Somali National Front

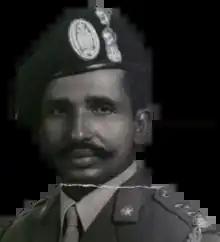
Political Leader of the SNF, Omar Haji Masallah in 1973

For most of the civil war, the SNF governed and conducted operations in the Gedo region of southern Somalia. In an effort to restore order in the area, the SNF supported the creation of an Islamic Sharia court to resolve disputes and a police force to maintain order. As a result, a relatively effective governing administration was established in the region. The SNF's political leadership, led by former Defense Minister General Omar Haji Masallah, was based in Nairobi, Kenya, while the military wing was led by General Mohammed Hashi Ghani based in the city of Luuq, Gedo. The organization would be consistently represented at all major national reconciliation and peace conferences over the 1990s.